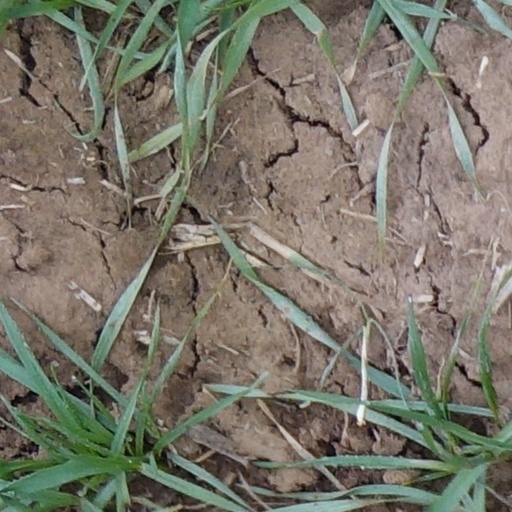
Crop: wheat